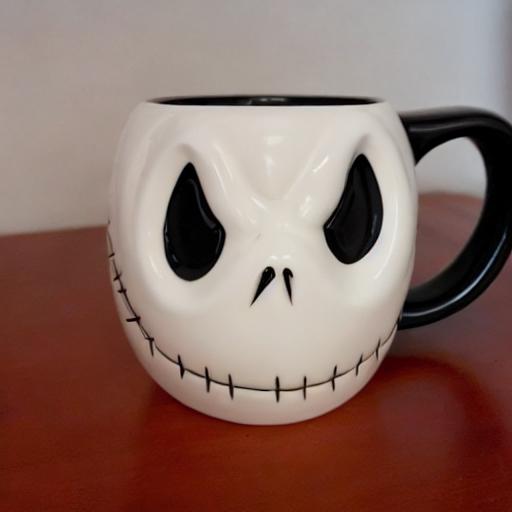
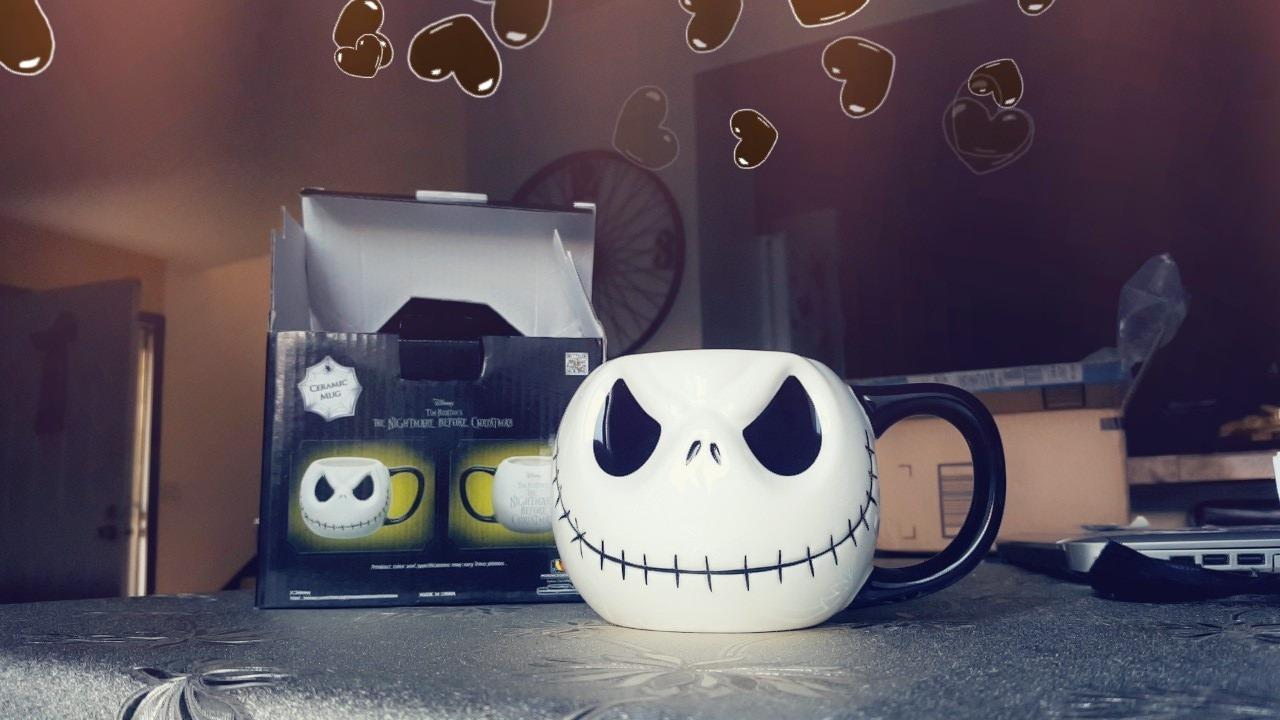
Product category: items_mug
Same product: no